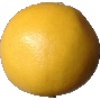
Label: white_grapefruit